Dumuzid

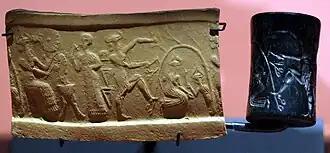
Akkadian cylinder seal impression from Girsu ( 2340 - 2150 BC) showing a mythological scene. The figure in the center appears to be a god, perhaps Gilgamesh, who is bending the trunk of a tree into a curve as he chops it down. Underneath the tree, a god ascending from the Underworld, possibly Dumuzid, hands a mace-like object to a goddess, possibly Inanna or one of Dumuzid's female relatives.

In the Sumerian poem "The Return of Dumuzid", which begins where "The Dream of Dumuzid" ends, Geshtinanna laments continually for days and nights over Dumuzid's death, joined by Inanna, who has apparently experienced a change of heart, and Sirtur, Dumuzid's mother. The three goddesses mourn continually until a fly reveals to Inanna the location of her husband. Together, Inanna and Geshtinanna go to the place where the fly has told them they will find Dumuzid. They find him there and Inanna decrees that, from that point onwards, Dumuzid will spend half of the year with her sister Ereshkigal in the Underworld and the other half of the year in Heaven with her, while Geshtinanna takes his place in the Underworld.